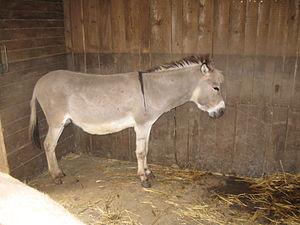
L'âne de la forêt de Thuringe, nommé Thüringer Waldesel en allemand, est une race d’âne allemande originaire de l'ouest de la Thuringe, de Saxe et de Saxe-Anhalt. Sa robe est généralement gris souris avec une bande cruciale. Des zébrures apparaissent sur les membres et le bout du nez est blanc.